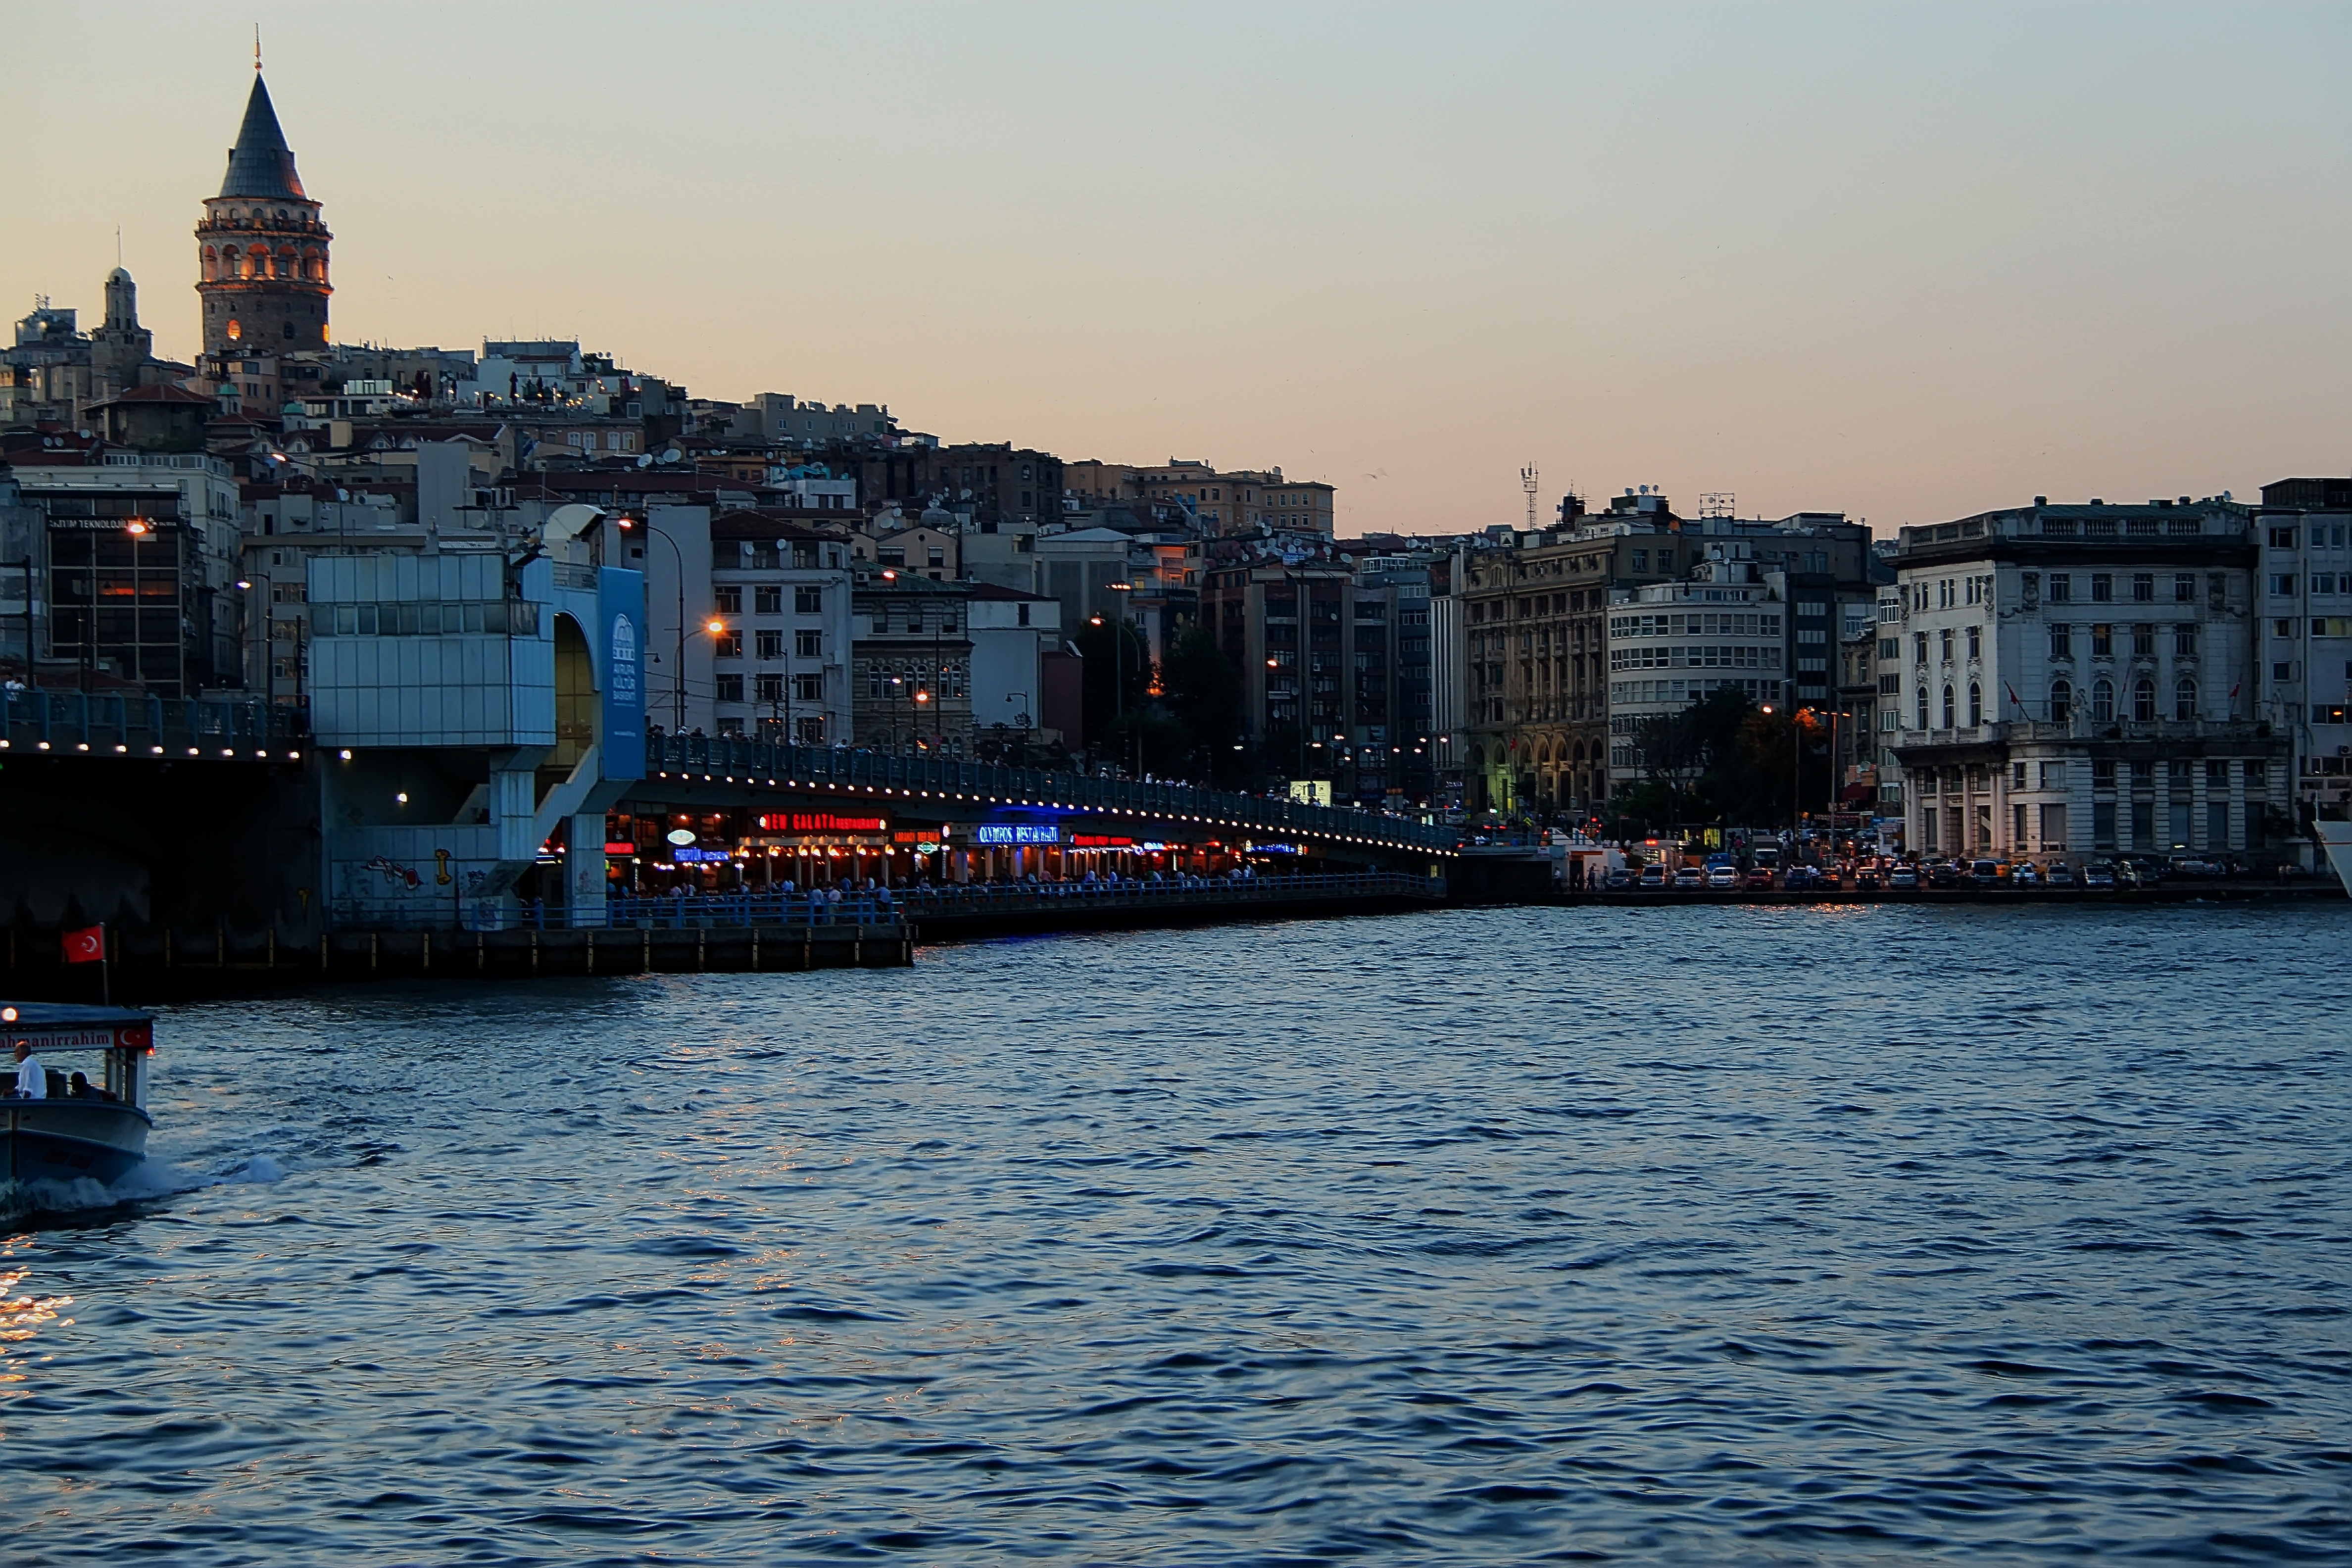
sea, coast, horizon, sunset, boat, skyline, city, river, cityscape, dusk, evening, reflection, vehicle, tower, bay, harbor, waterway, istanbul, galata, channel, watercraft, human settlement